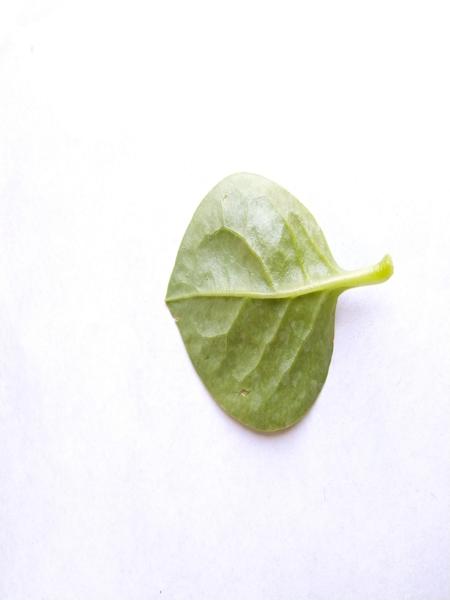
Plant: Malabar_Spinach